Georg Naumann

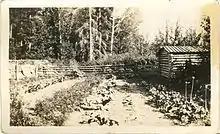
Naumann's first yard c. 1930, in the picture you can see his first "Natural gas flames" for heating, on the right

Later, when he was working as a sawmill manager, with a logging camp belonging to it, and as an owner of his own stores, he introduced that easy technique of gas production and its use. In this way he worked as a pioneer in this field.